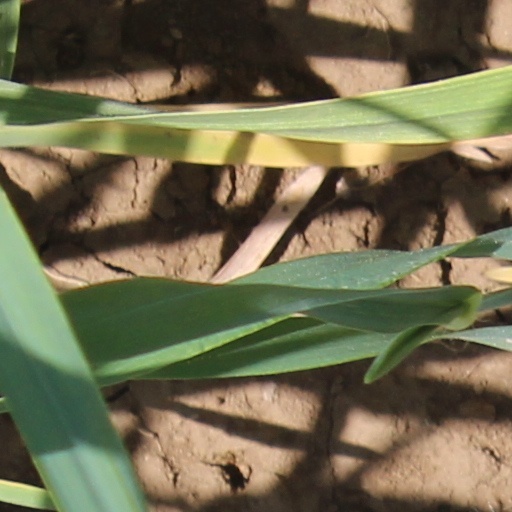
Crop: wheat